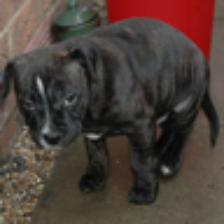
Label: NonHuman